1830s

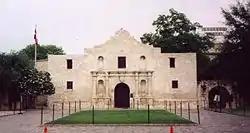
March 6, 1836: The Battle of the Alamo

The French Revolution of 1830 was also known as the July Revolution, Second French Revolution or in French. It saw the overthrow of King Charles X, the French Bourbon monarch, and the ascent of his brother Louis, Duke of Orléans (who would in turn be overthrown in 1848). The revolution ended the Bourbon Restoration, shifting power to the July Monarchy (rule by the House of Orléans). Duc de Broglie briefly served as State Minister, with many successors over the course of 2 years.